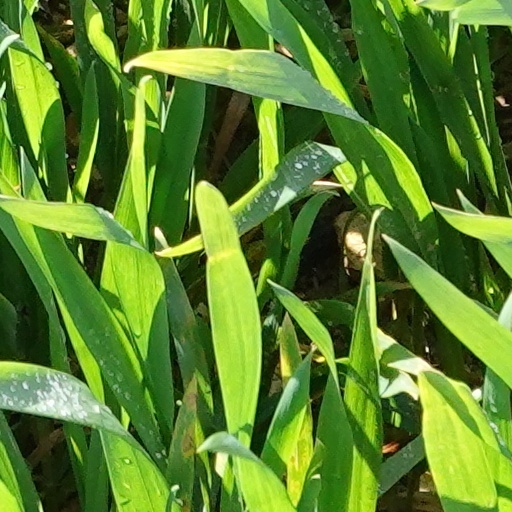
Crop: wheat